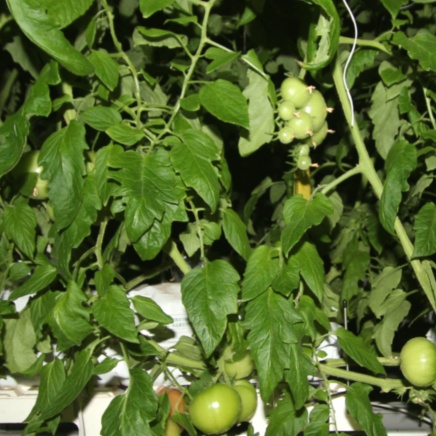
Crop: tomato